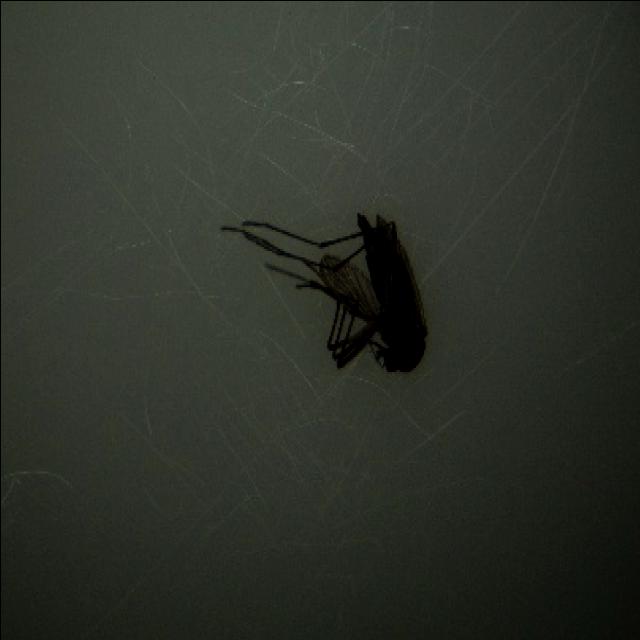
Species: aedes_vexans